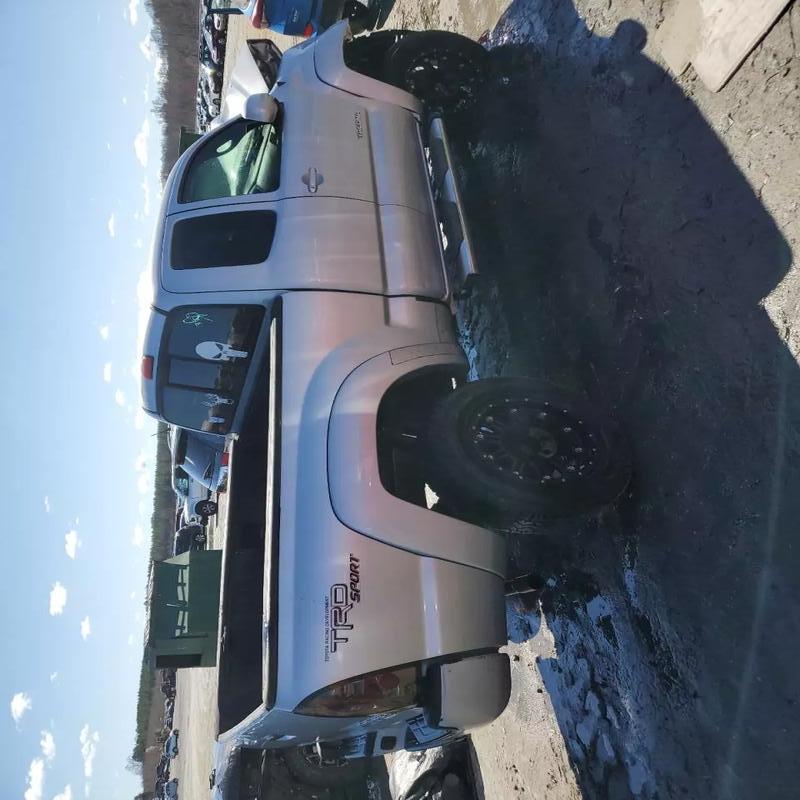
Aucun dommage détecté.
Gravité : aucun